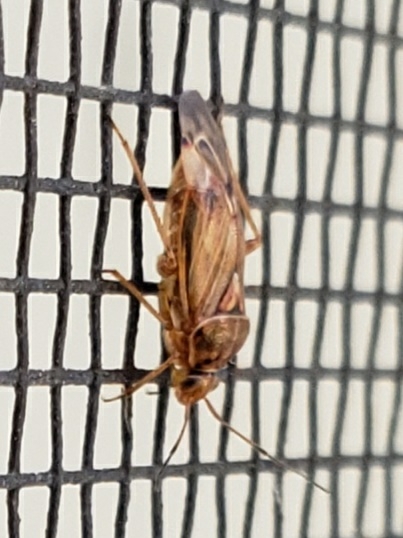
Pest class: lygus_bug